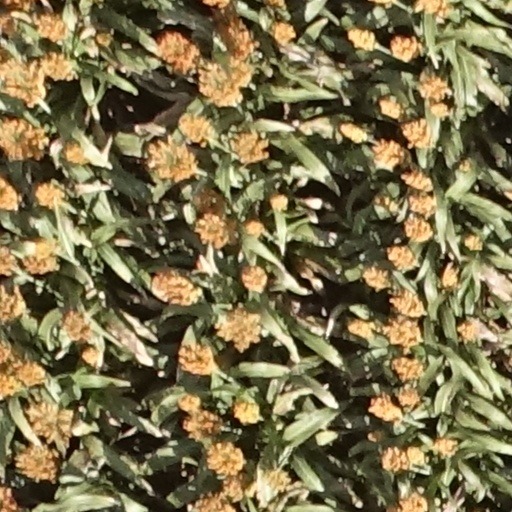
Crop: sorghum